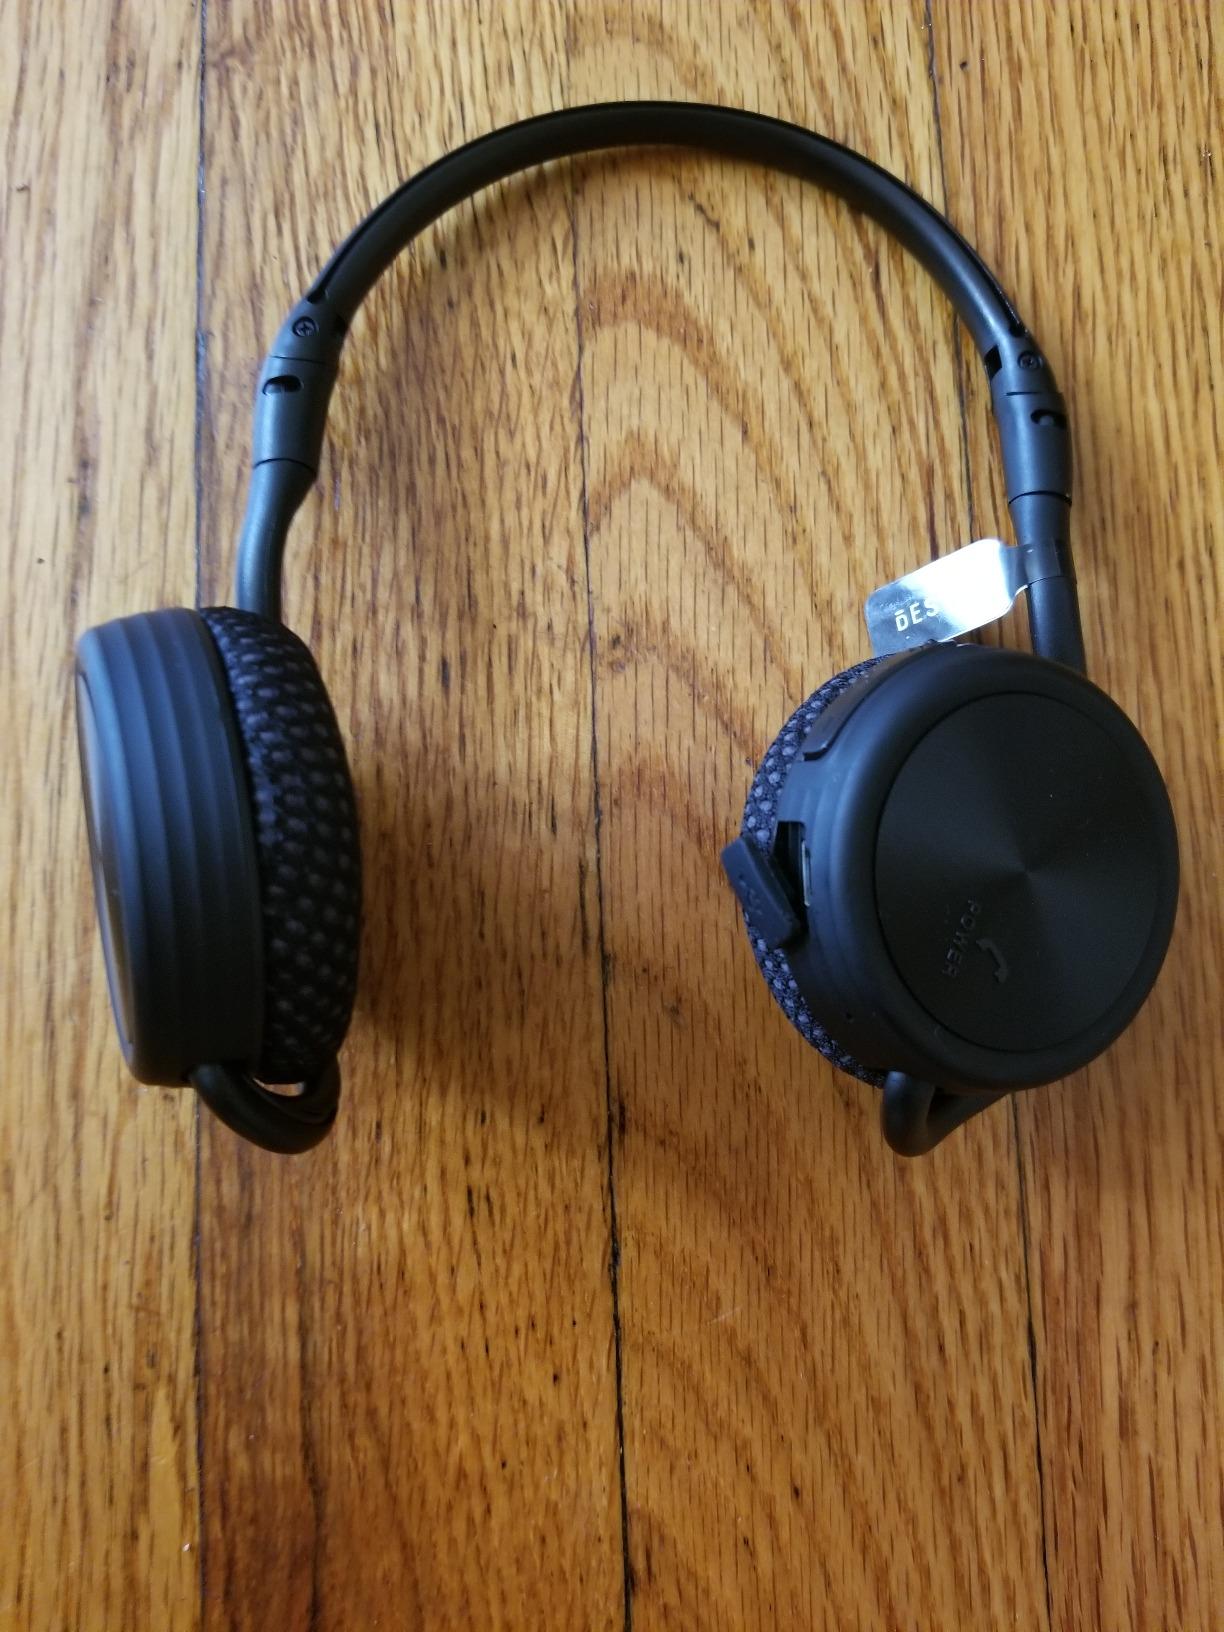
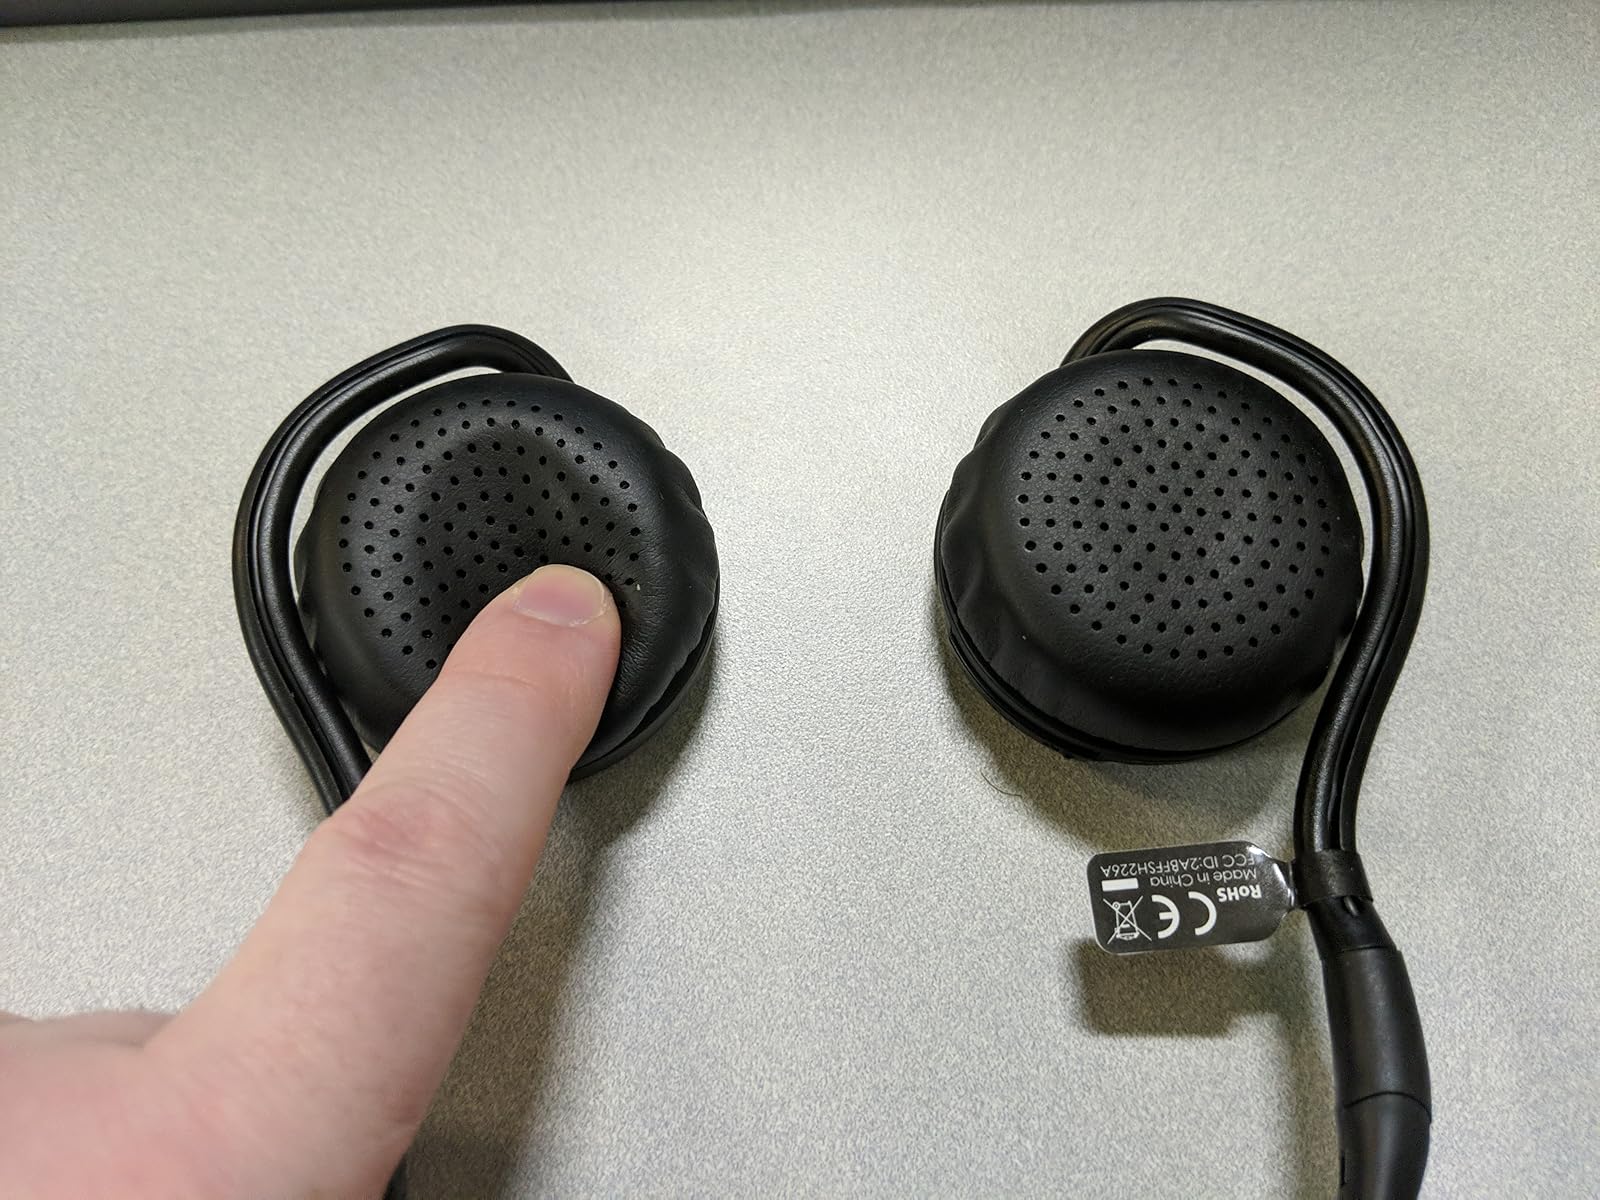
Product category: headphones
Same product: yes